Charles McAnally

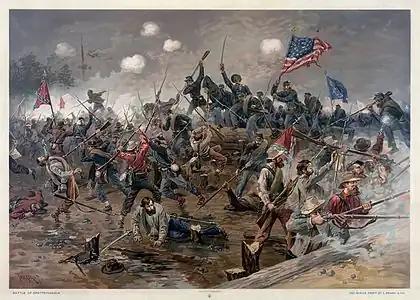
Battle of Spottsylvania (Thure de Thulstrup).

Charles McAnally became one of the early responders to the call by United States President Abraham Lincoln for volunteers to help defend Washington, D.C., following the mid-April 1861 fall of Fort Sumter to troops from the Confederate States Army. After enrolling for military service in Philadelphia during the summer of 1861, he then officially mustered in there as a captain with Company D of the 69th Pennsylvania Infantry on August 1, 1861.